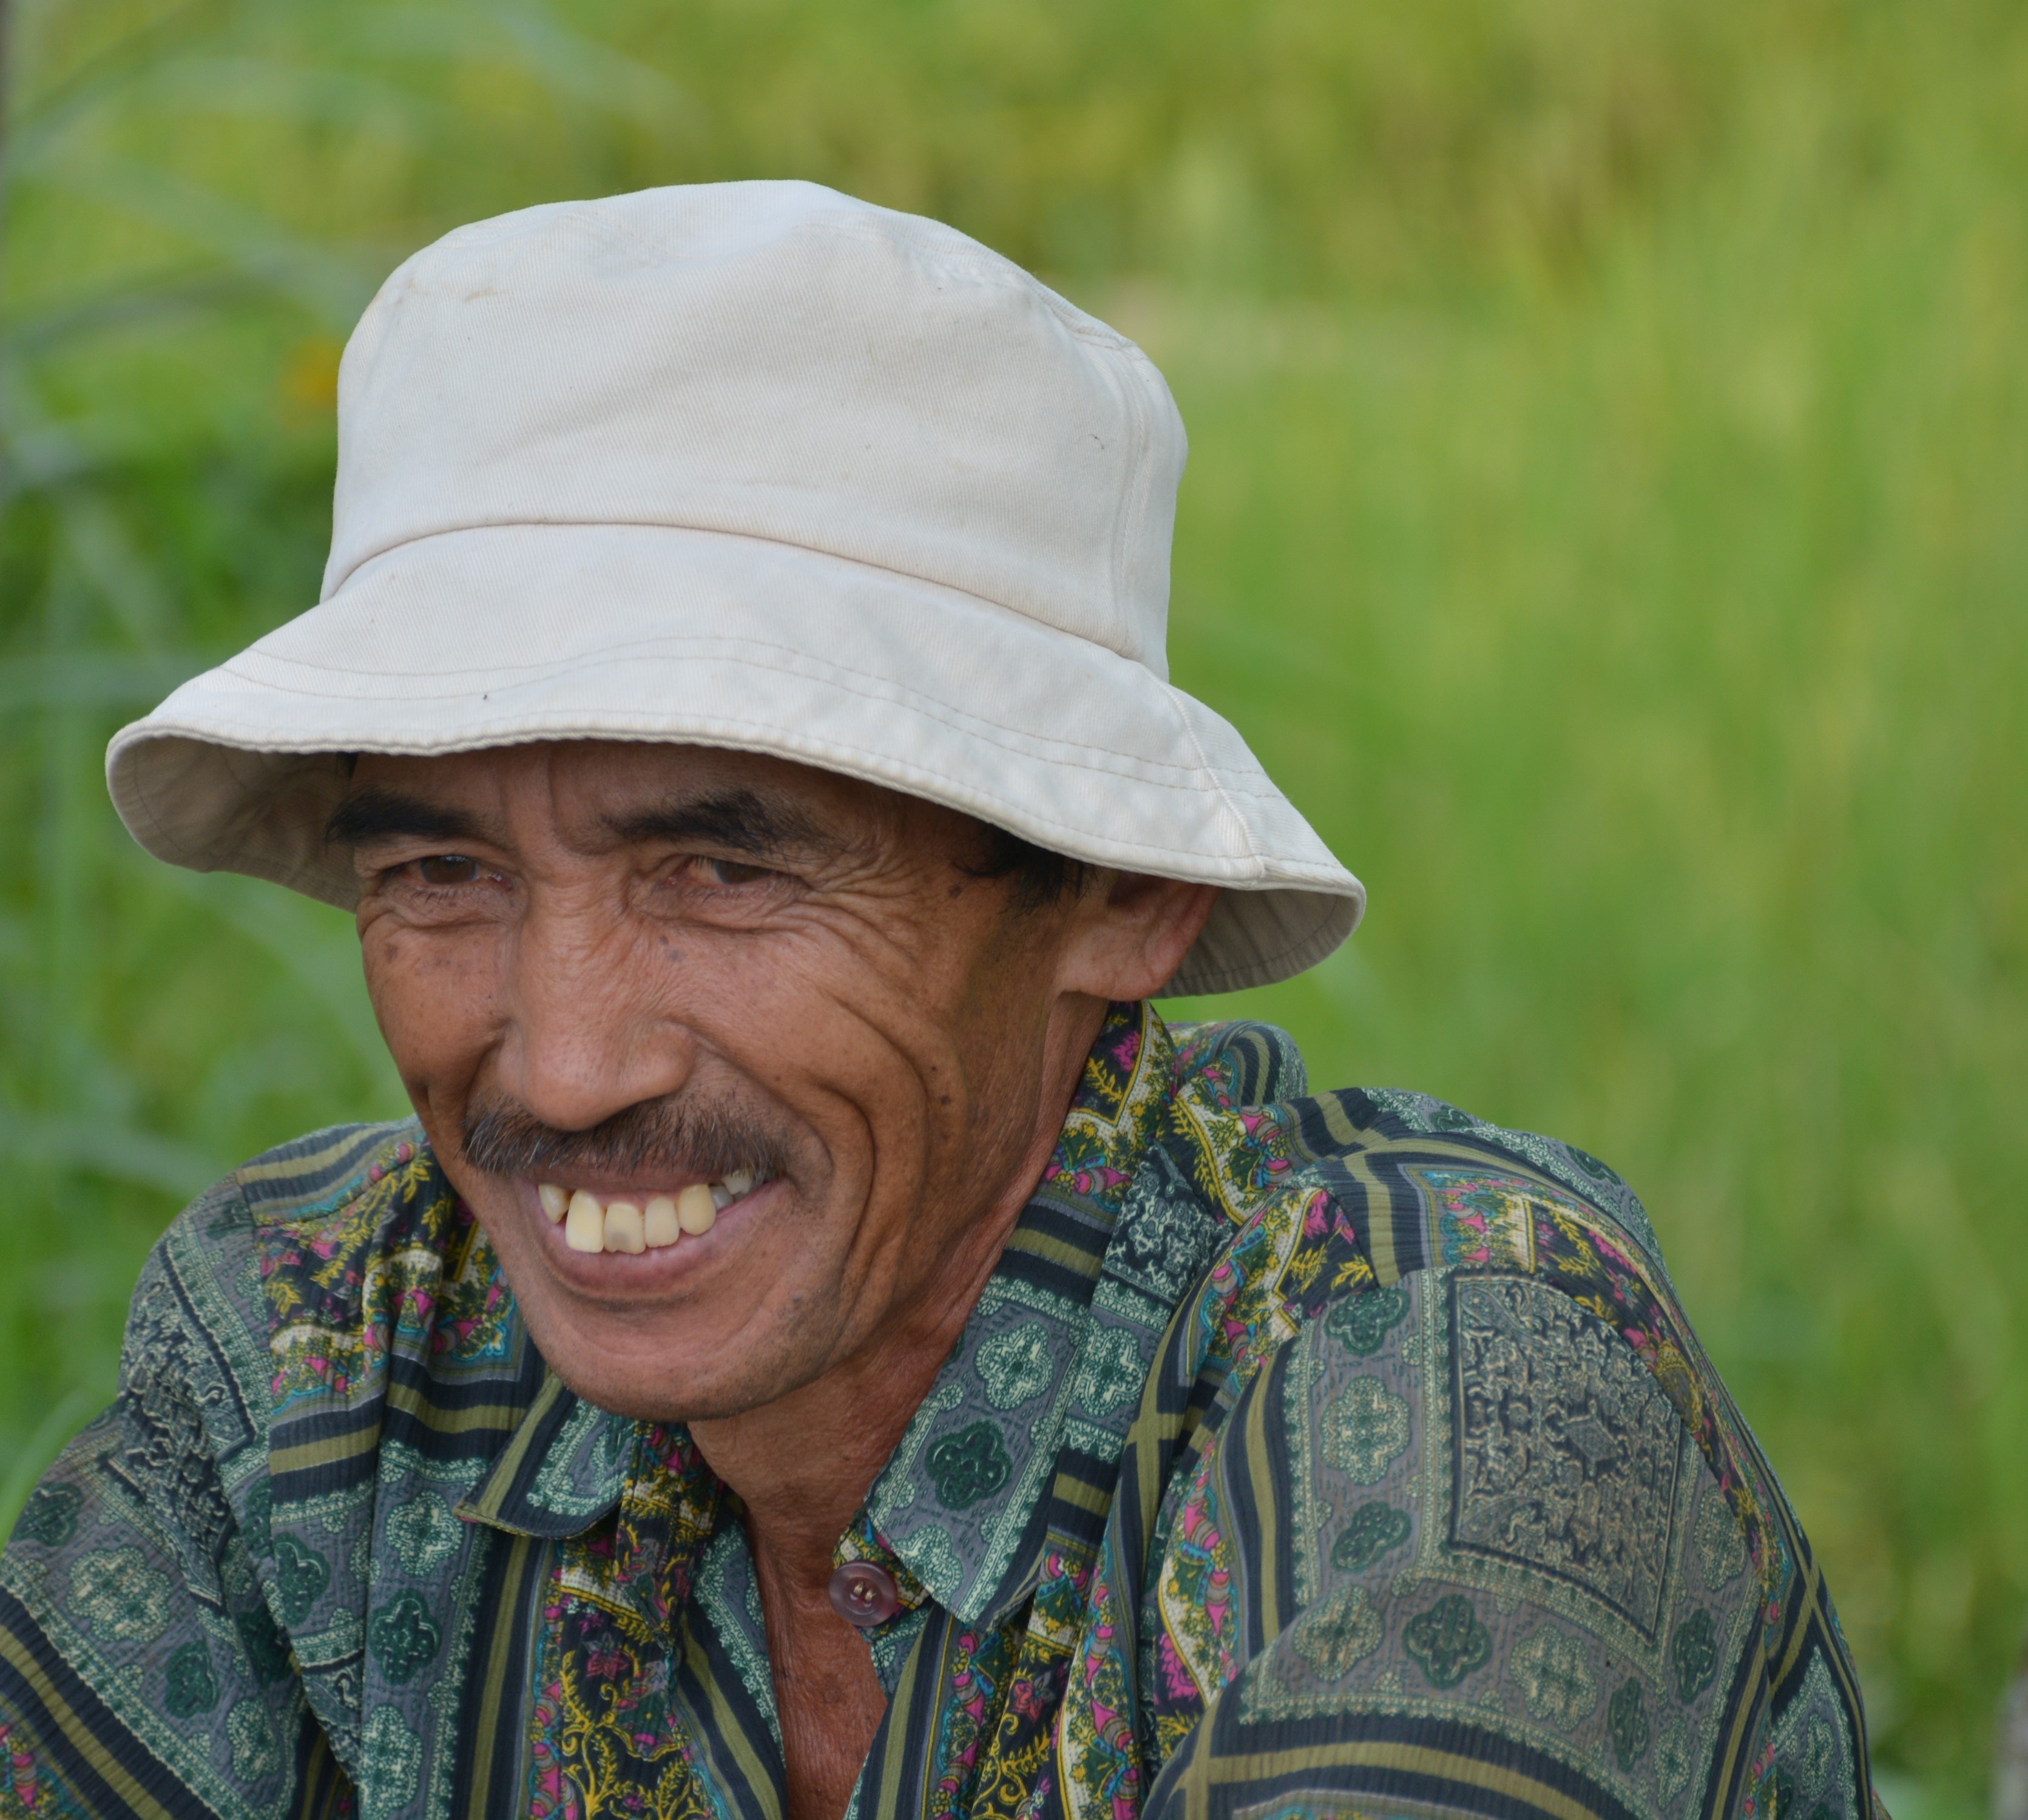
man, person, people, old, asia, hat, clothing, agriculture, indonesia